Parthia

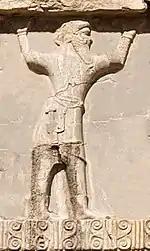
Xerxes I tomb, Parthian soldier circa 470 BCE

The name "Parthia" is a continuation from Latin ', from Old Persian ', which was the Parthian language self-designator signifying "of the Parthians" who were an Iranian people. In context to its Hellenistic period, "Parthia" also appears as "Parthyaea".